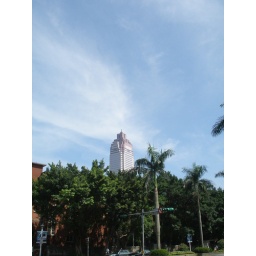
It's good to see a blue sky in Taipei